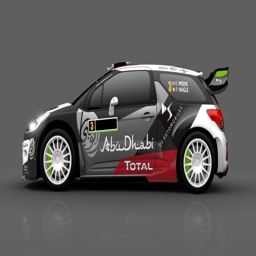
employer revealed their new design for new evolution of model .